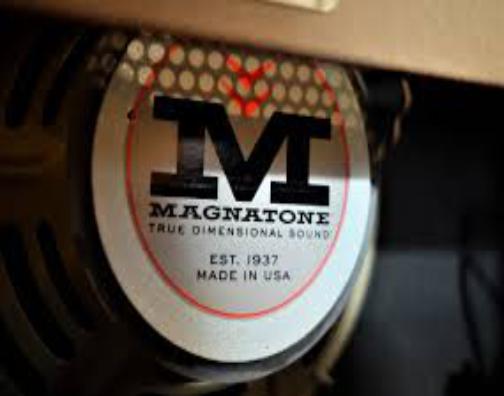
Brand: magnatone
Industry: Electronic